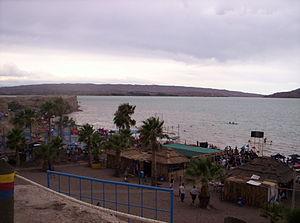
La province de San Juan est une province de l'Argentine située à l'ouest du pays. Elle est limitée au nord par la province de La Rioja, au sud-est par la province de San Luis, au sud par la province de Mendoza et à l'ouest par la cordillère des Andes, qui la sépare du Chili.